FAM180b

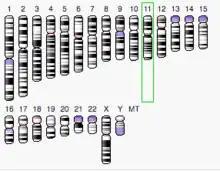
Figure 1. FAM180b is located on Chromosome 11p11.2

The isoelectric point of FAM180b is 4.74 and has a molecular weight of 20KDa. The protein lacks any prominent amino acids, but does have an increase in acidity due to the negatively charged KR-ED.